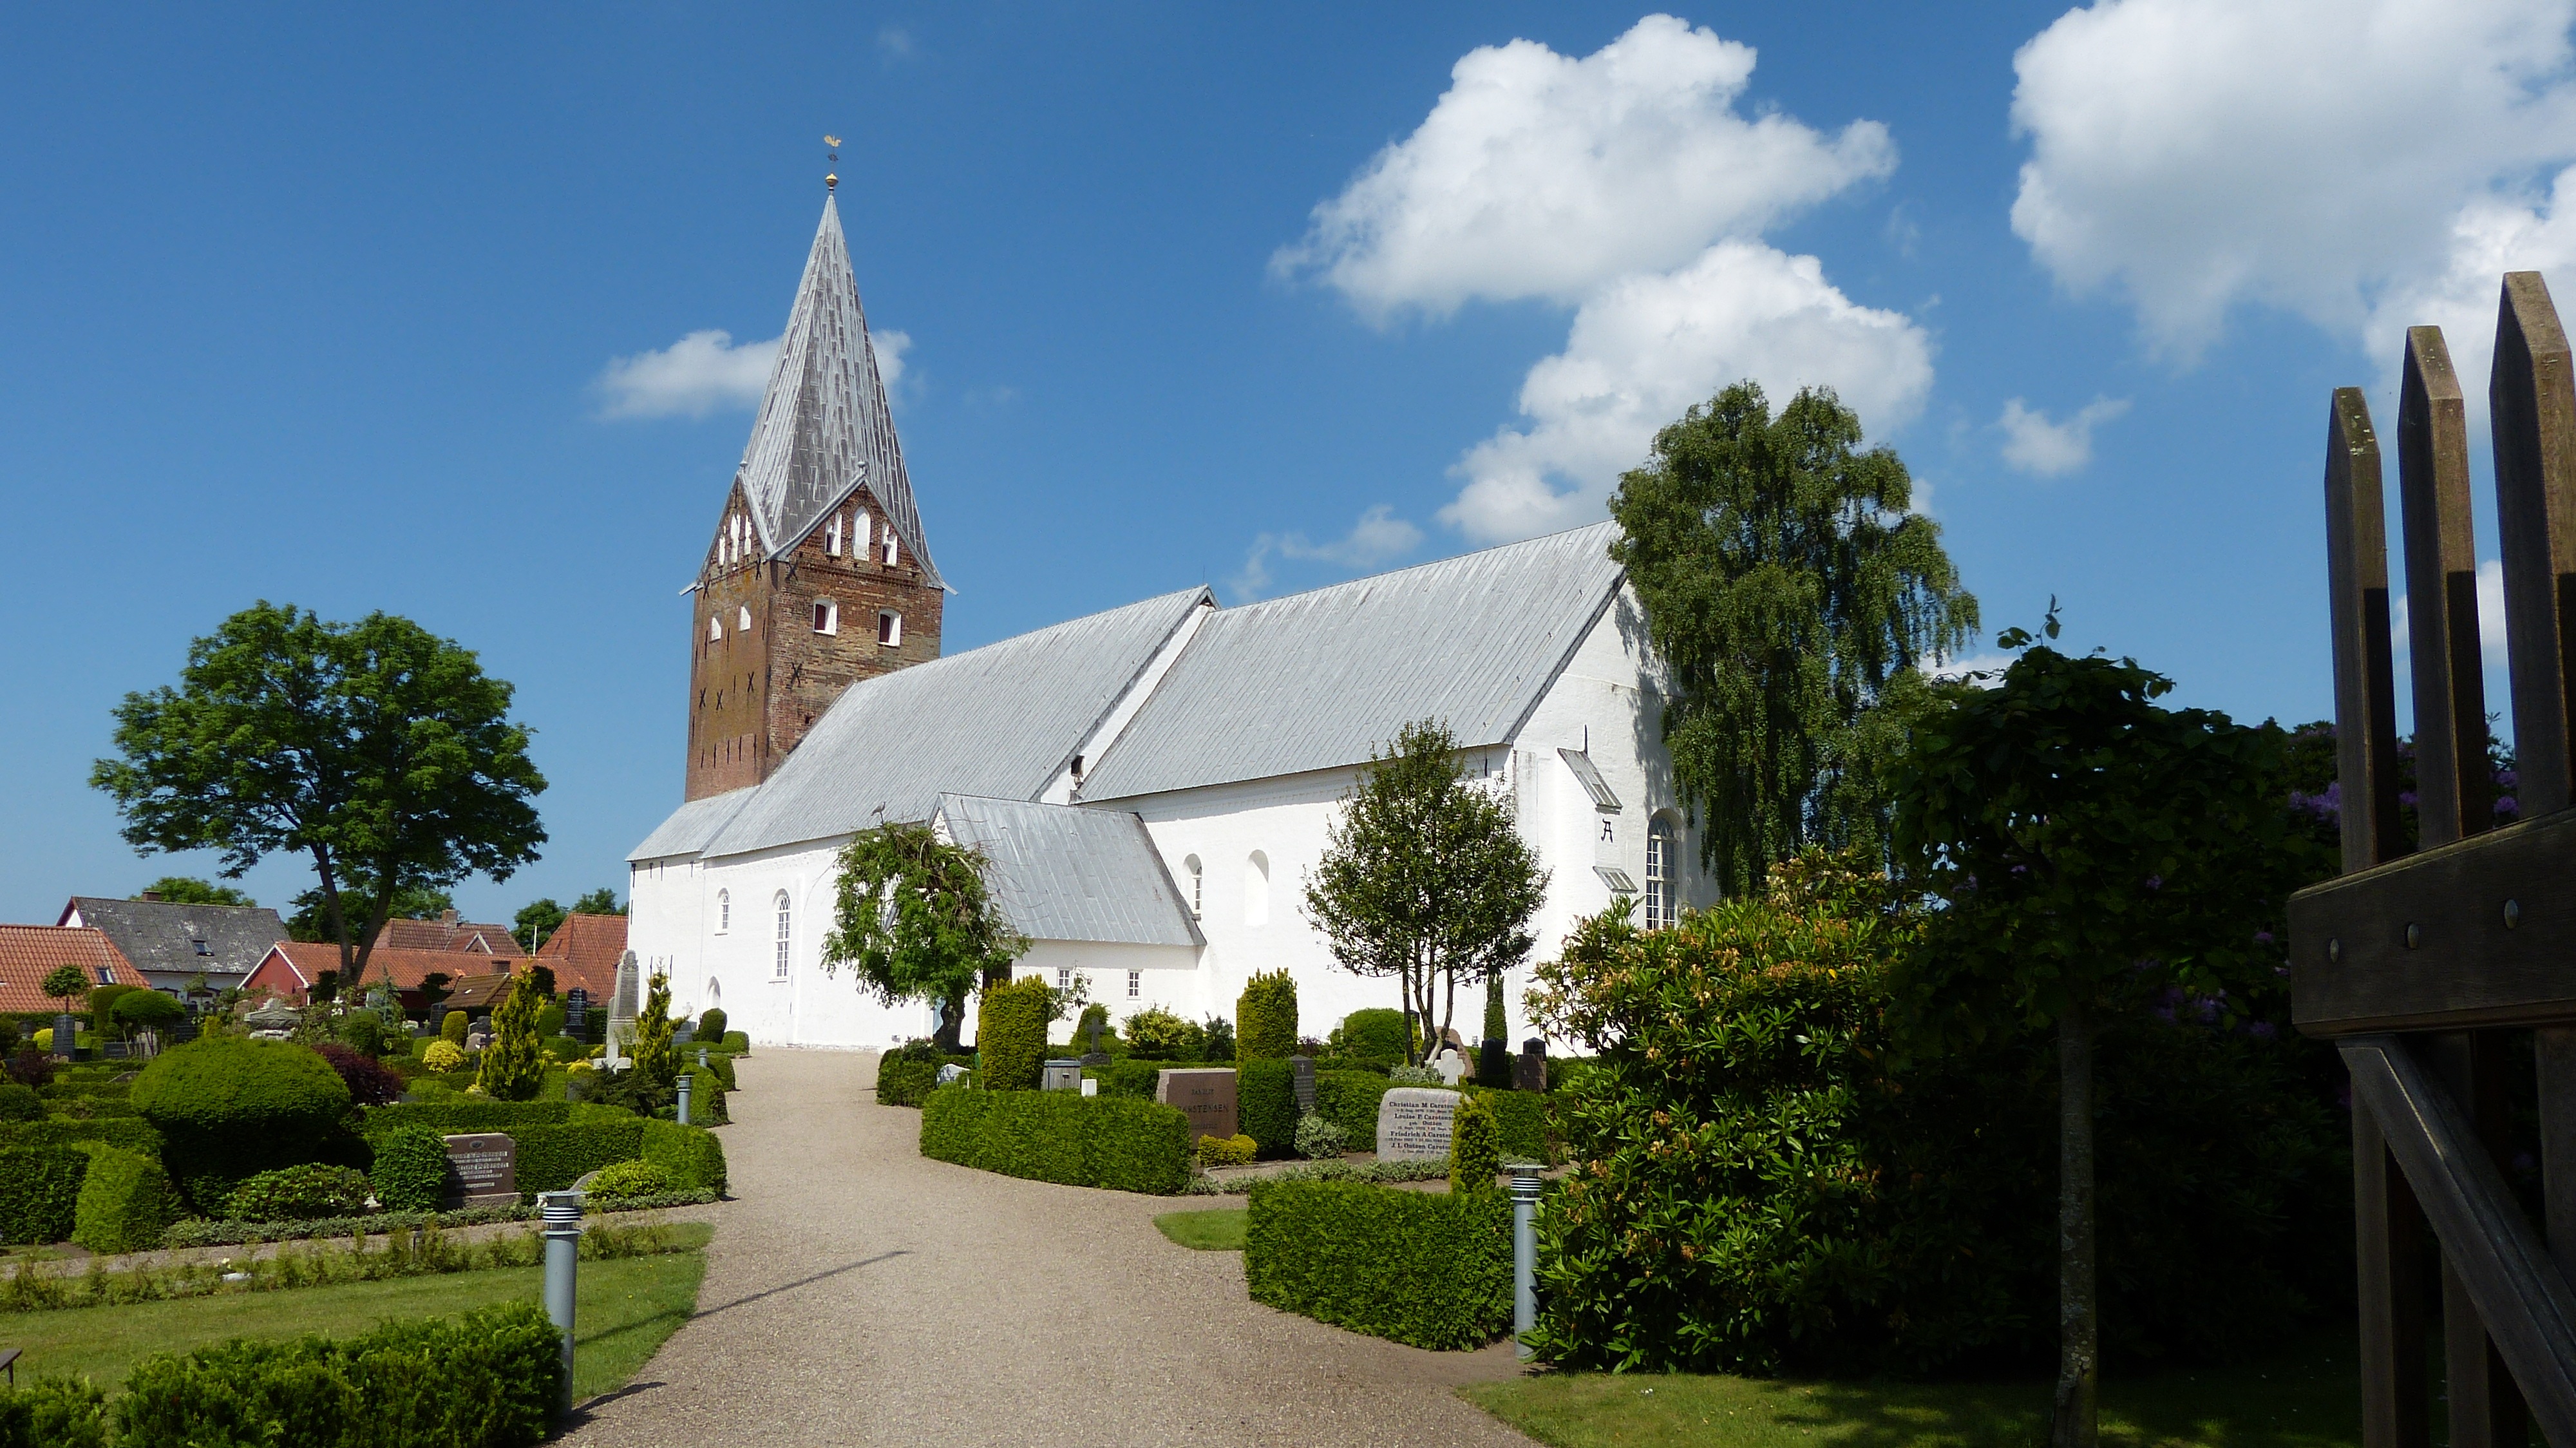
architecture, house, building, religion, landmark, church, cathedral, chapel, cemetery, place of worship, steeple, estate, moegeltondern